Greer Twiss

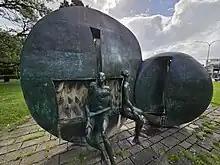
"Karangahape Rocks" (also known as the Karangahape Road Fountain), a 1969 bronze sculpture by Twiss on Karangahape Road

His works are in the Auckland Art Gallery Toi o Tāmaki. He participated in many exhibitions including "Volume and Form", Singapore; "Content/Context" at Shed 11 - Museum of New Zealand Te Papa Tongarewa; and "Aspects of Recent New Zealand Art", Auckland City Art Gallery. He was the subject of two retrospective presentations by the City Gallery Wellington and by the Auckland Art Gallery. His work, "Flight Trainer for Albatross", stands at the entrance of the Auckland viaduct on Princes Wharf. and his large-scale bronze "Karangahape Road Fountain" has been a fixture of Pigeon Park at the intersection of Karangahape Road and Symonds Street since 1969.